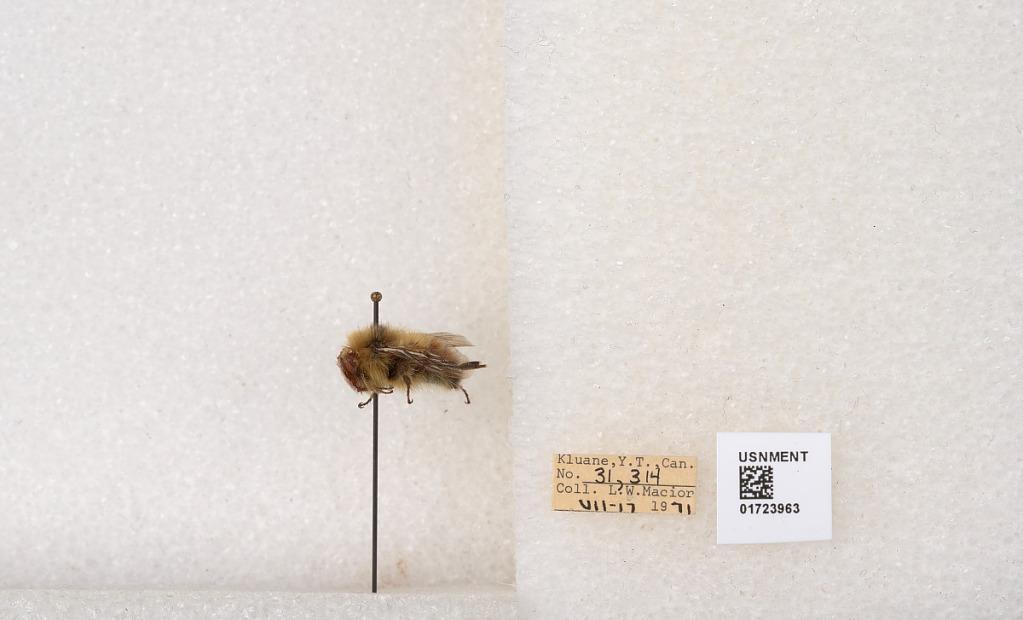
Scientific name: Bombus flavifrons Cresson
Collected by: L. Macior
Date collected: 1971-7-17
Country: Canada
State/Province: Yukon Territory
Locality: Kluane National Park and Reserve
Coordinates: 60.7493, -139.504